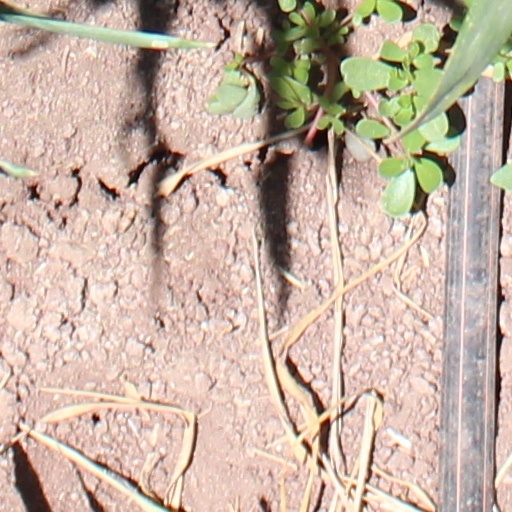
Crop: wheat